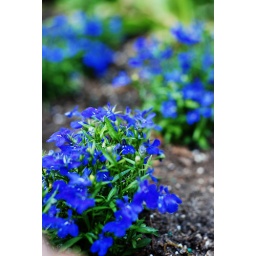
Some beautiful flowers in a flower bed I saw walking around Downtown Denver... they were such a striking color.